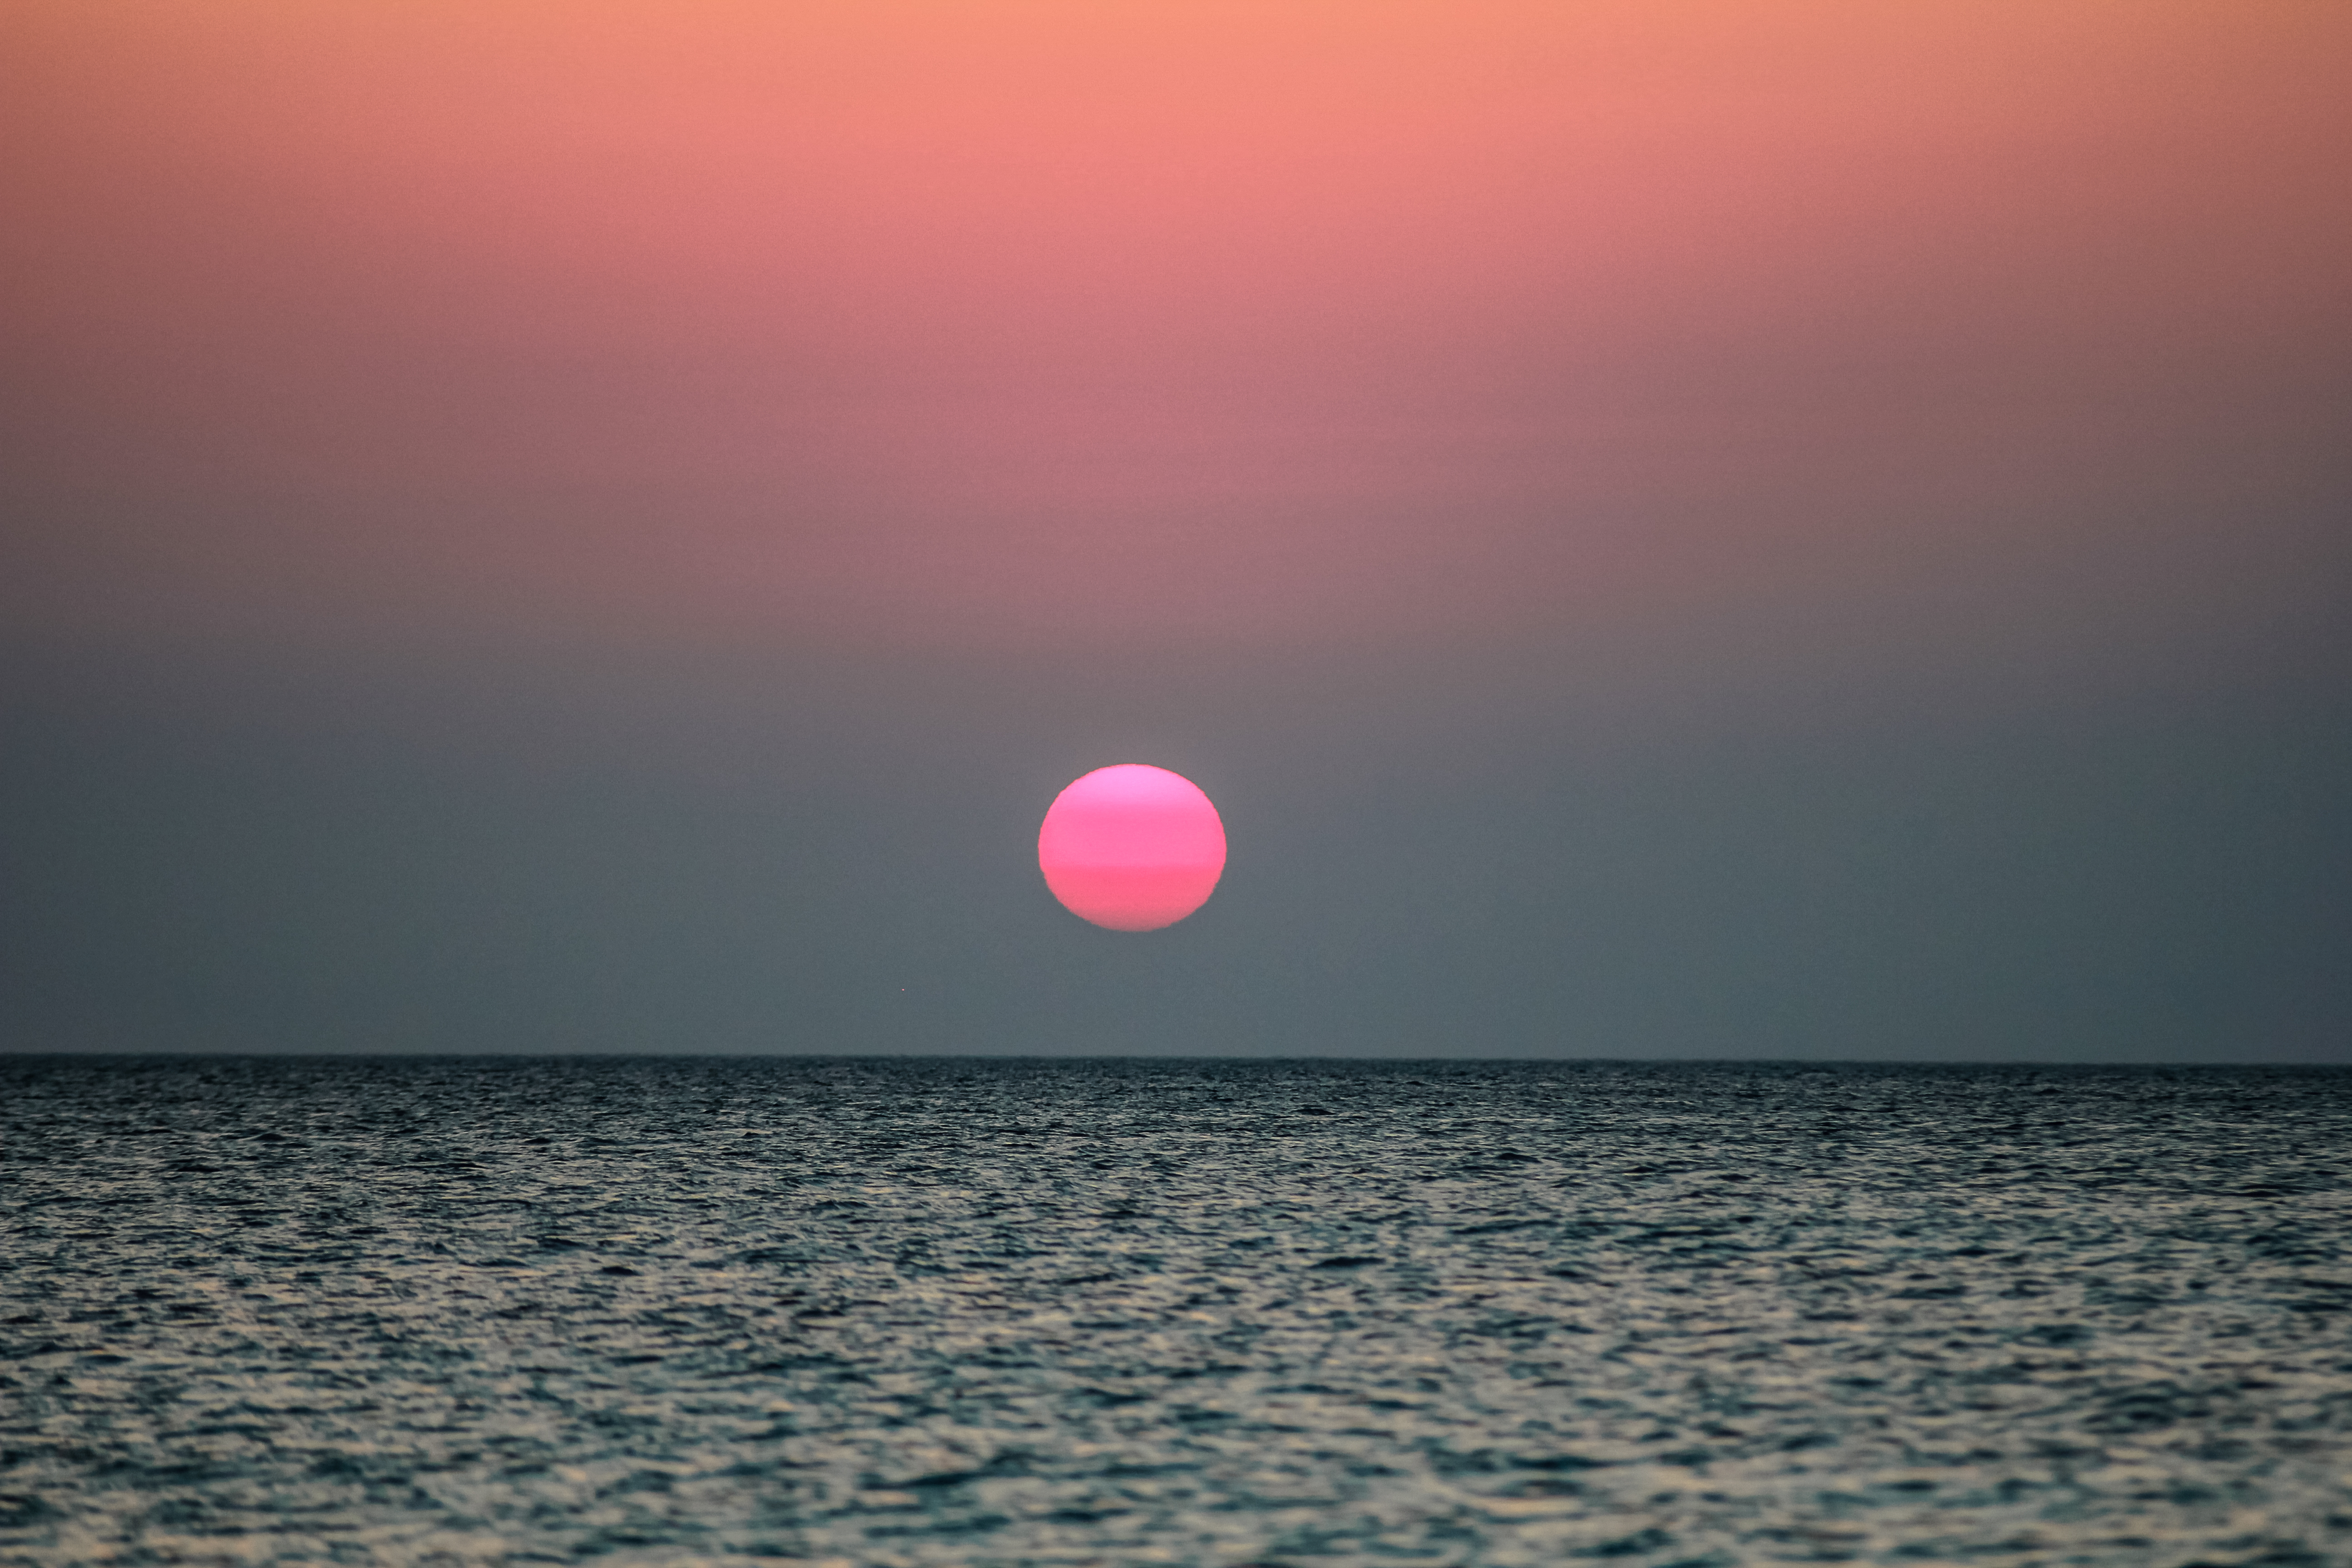
beach, sea, water, ocean, horizon, cloud, sky, sun, sunrise, sunset, sunlight, morning, wave, dawn, atmosphere, dusk, reflection, afterglow, astronomical object, atmospheric phenomenon